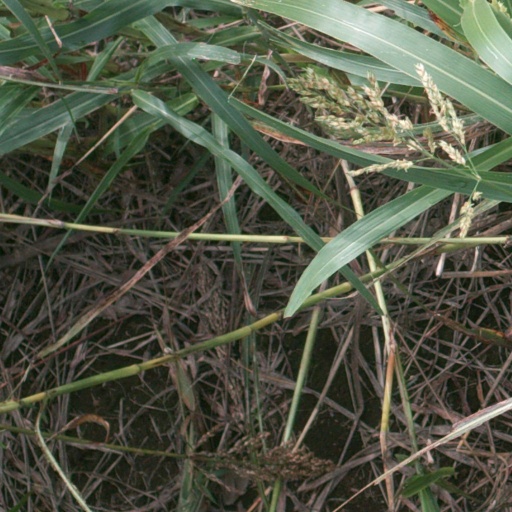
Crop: sorghum